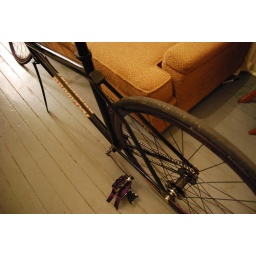
nick got hit by a car while visiting from NYC. he's okay but the bike is totaled.